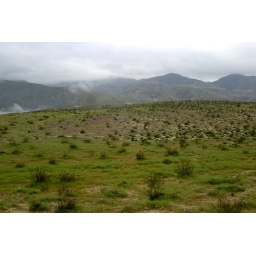
Patches of pink sand verbena (abronia) with Santa Rosa Mountains in the background.